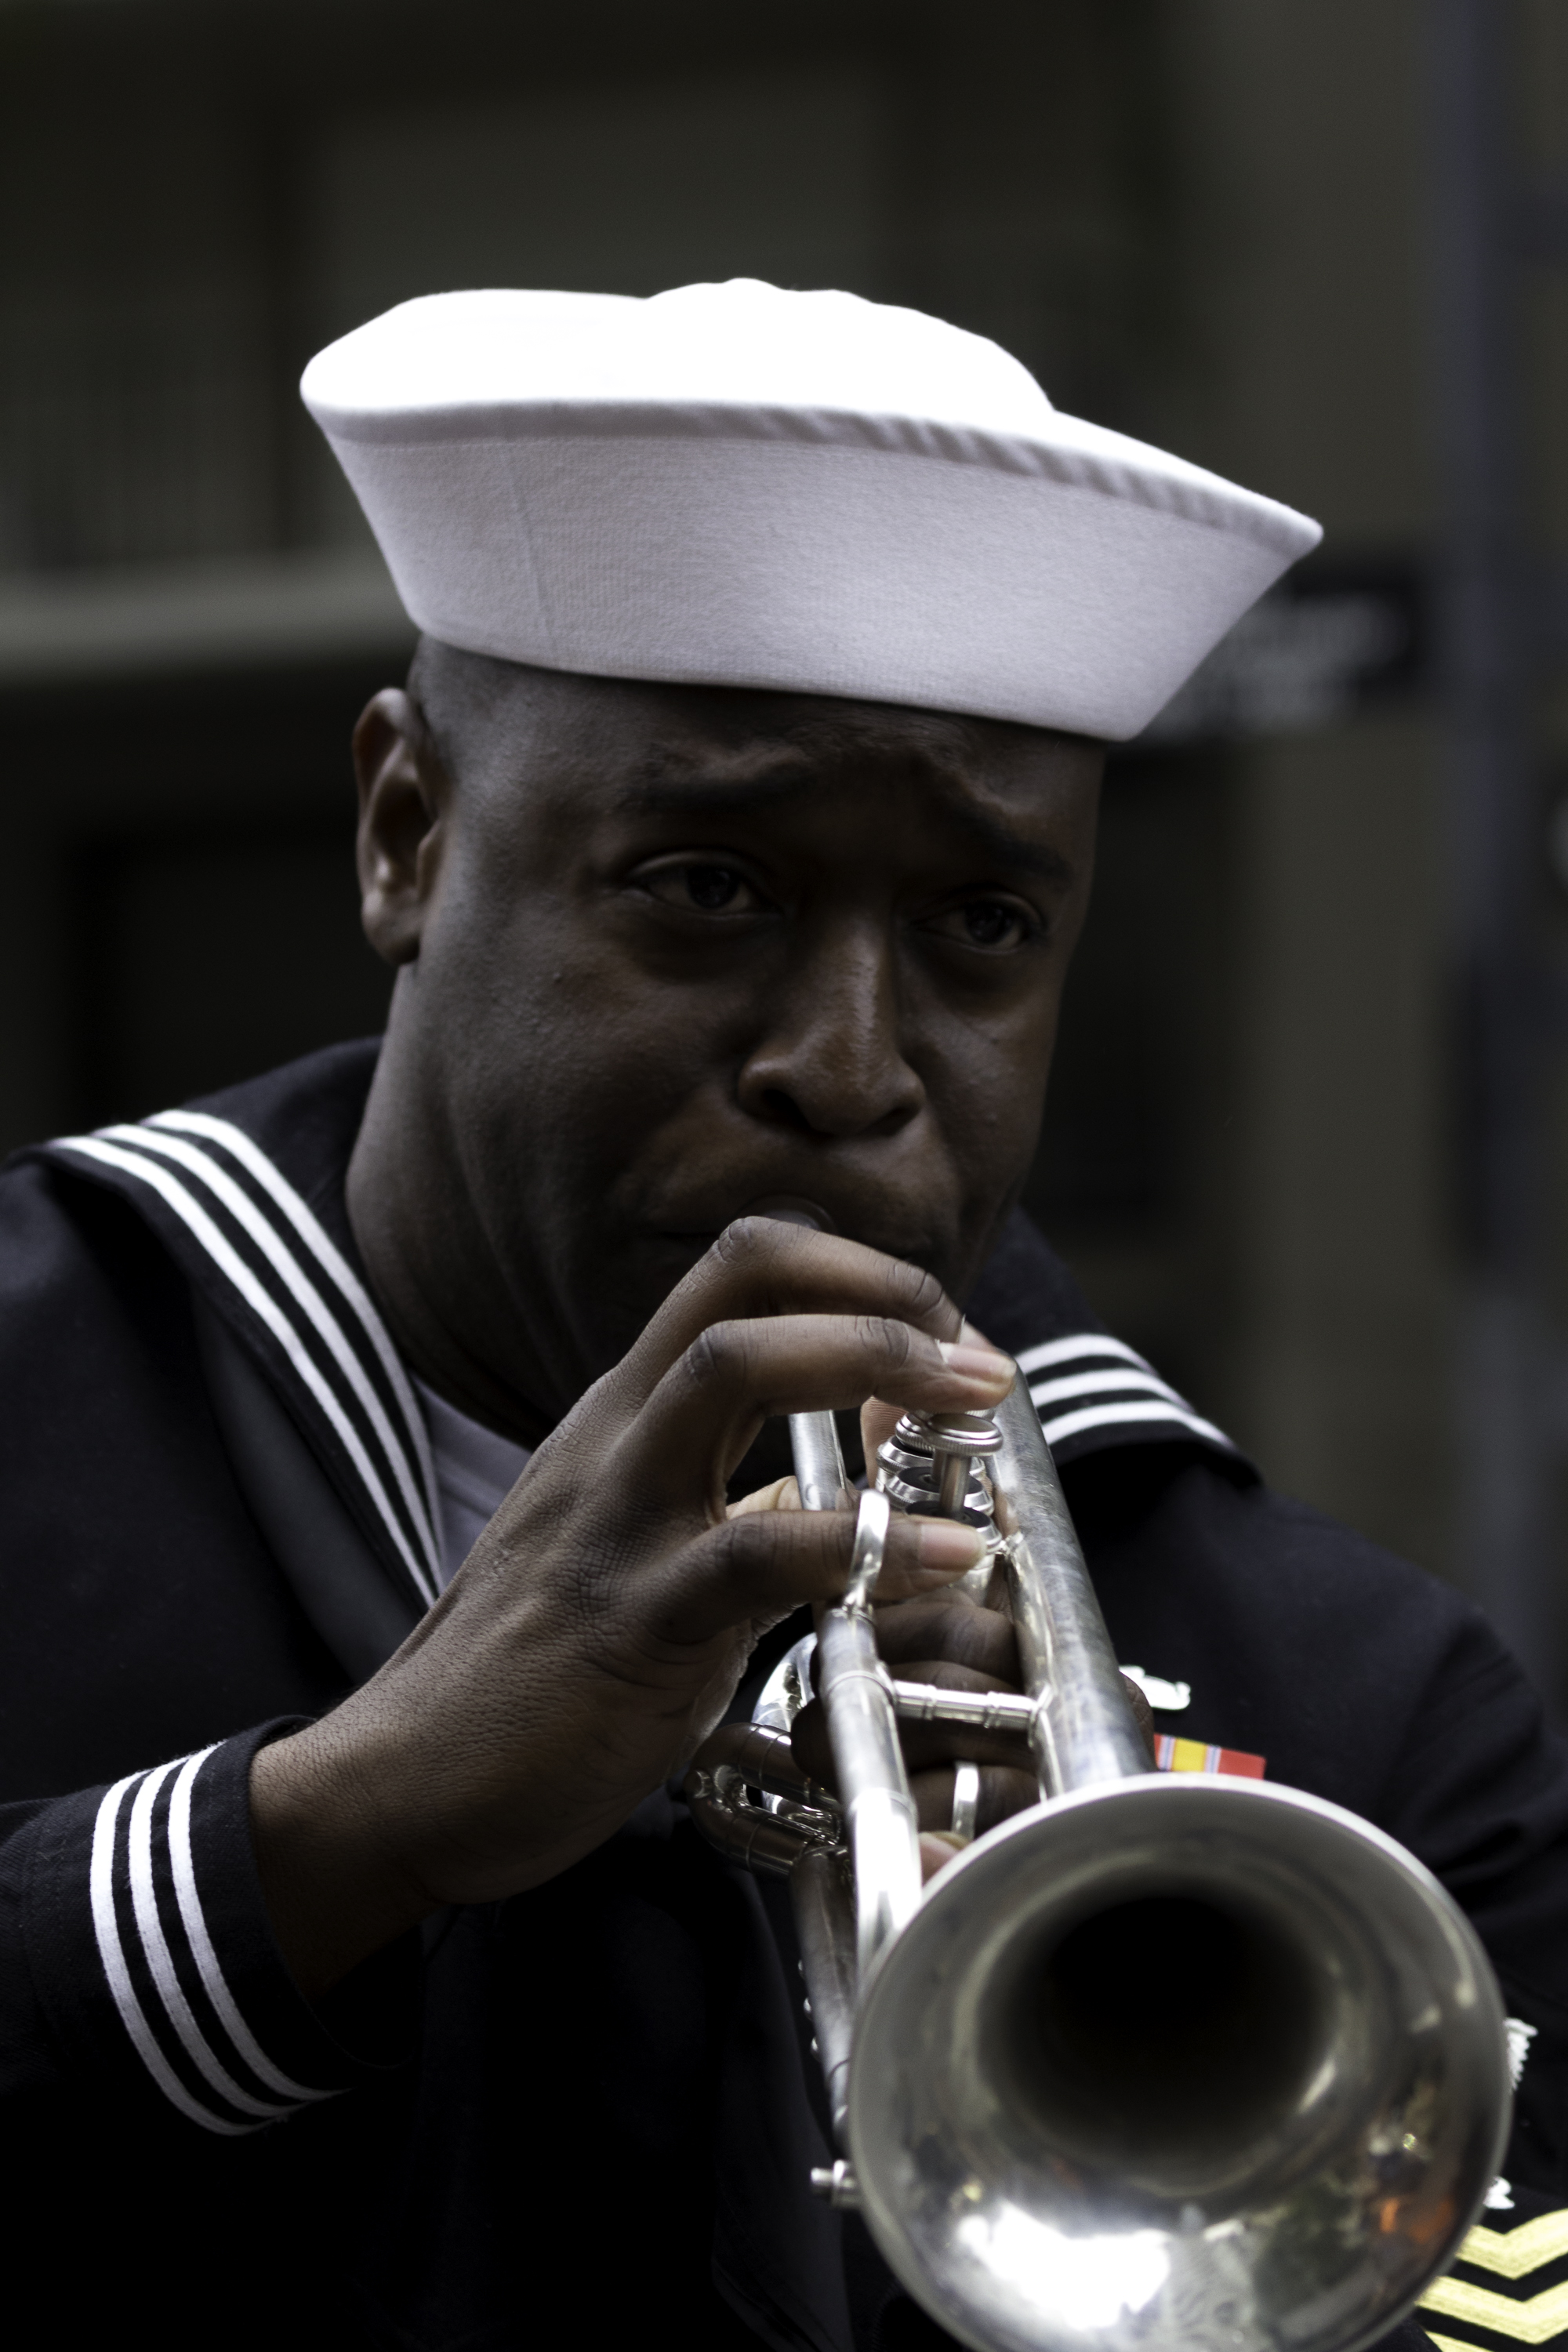
music, street, photo, canon, musician, musical instrument, parade, unitedstates, photoshop, 6d, lightroom, foto, argentina, streetphoto, us, 9dejulio, navy, usnavy, 60d, canonef50mmf14usm, canoneos6d, canonlens, usarmy, rodrigoparedes, buenosaires, ar, 160378, www160378com, canoneos60d, canoneosrebelt1, canonef1635mmf28liiusm, canonef24105mmf4lisusm, bicentenario, july9th